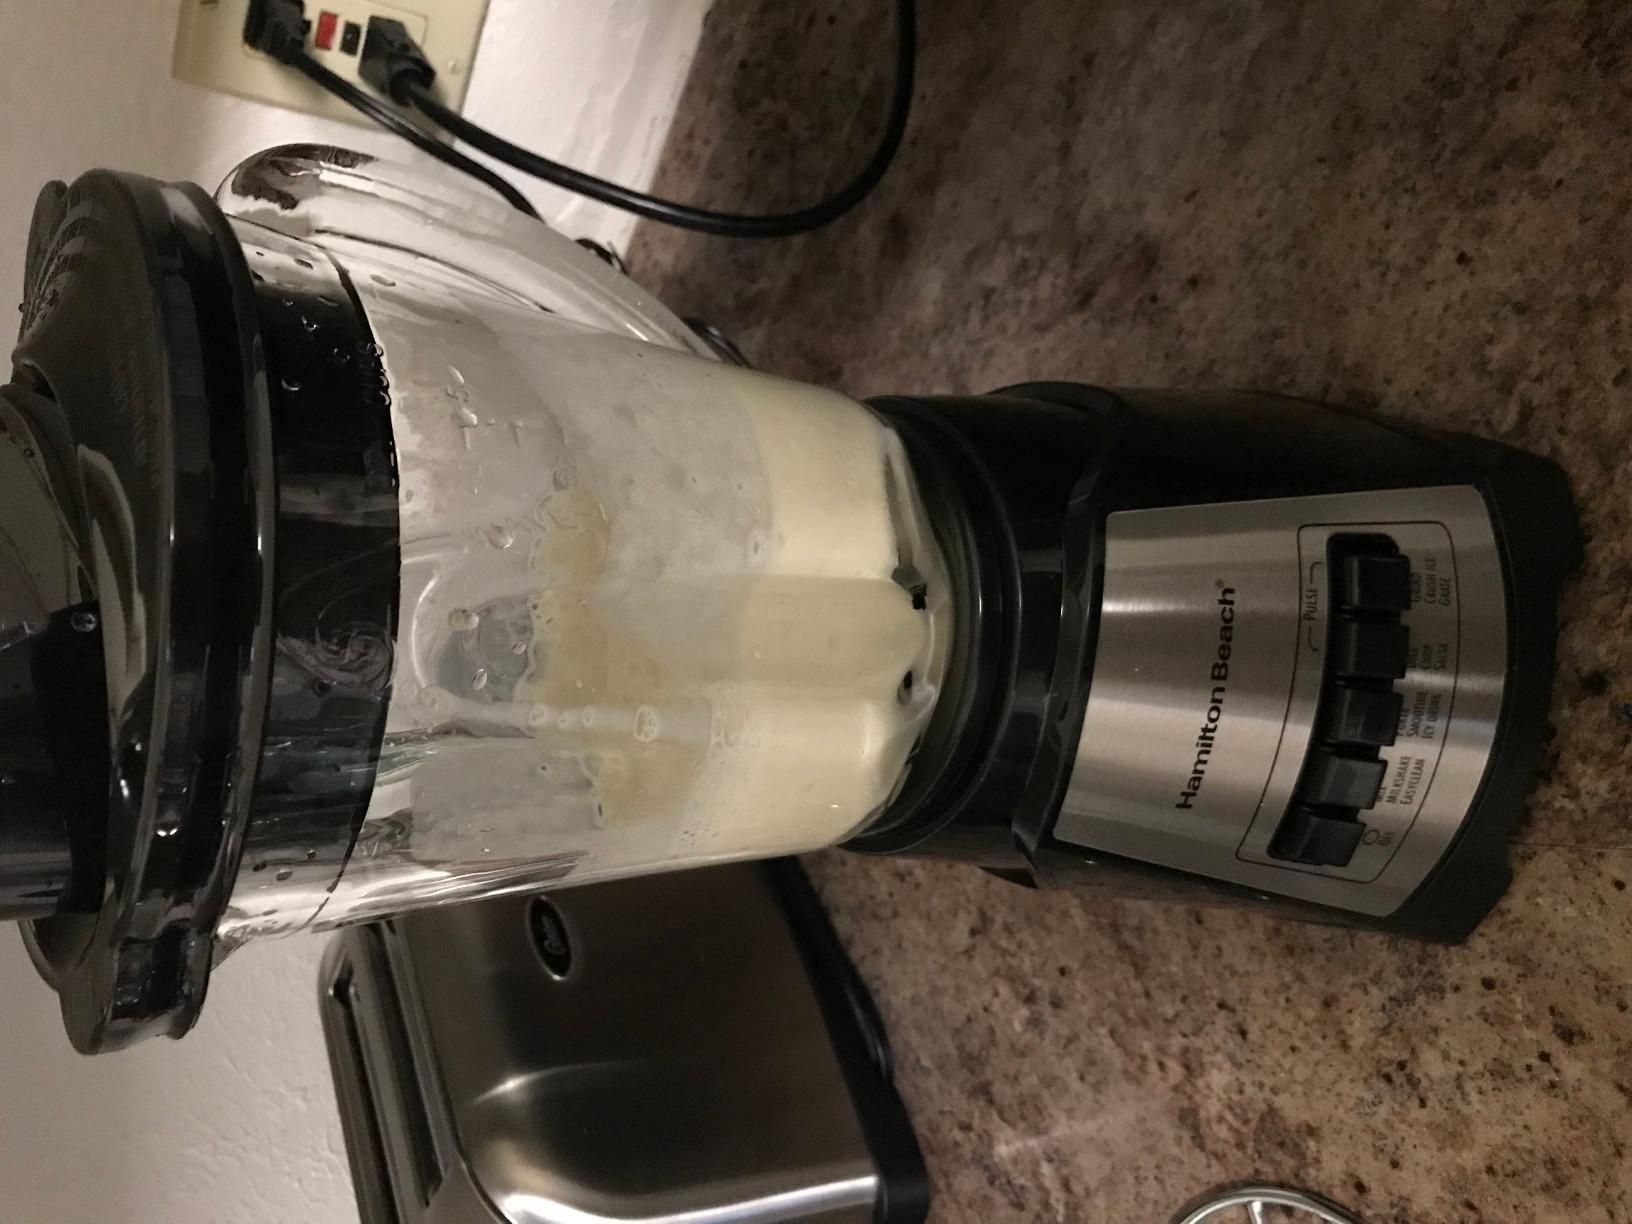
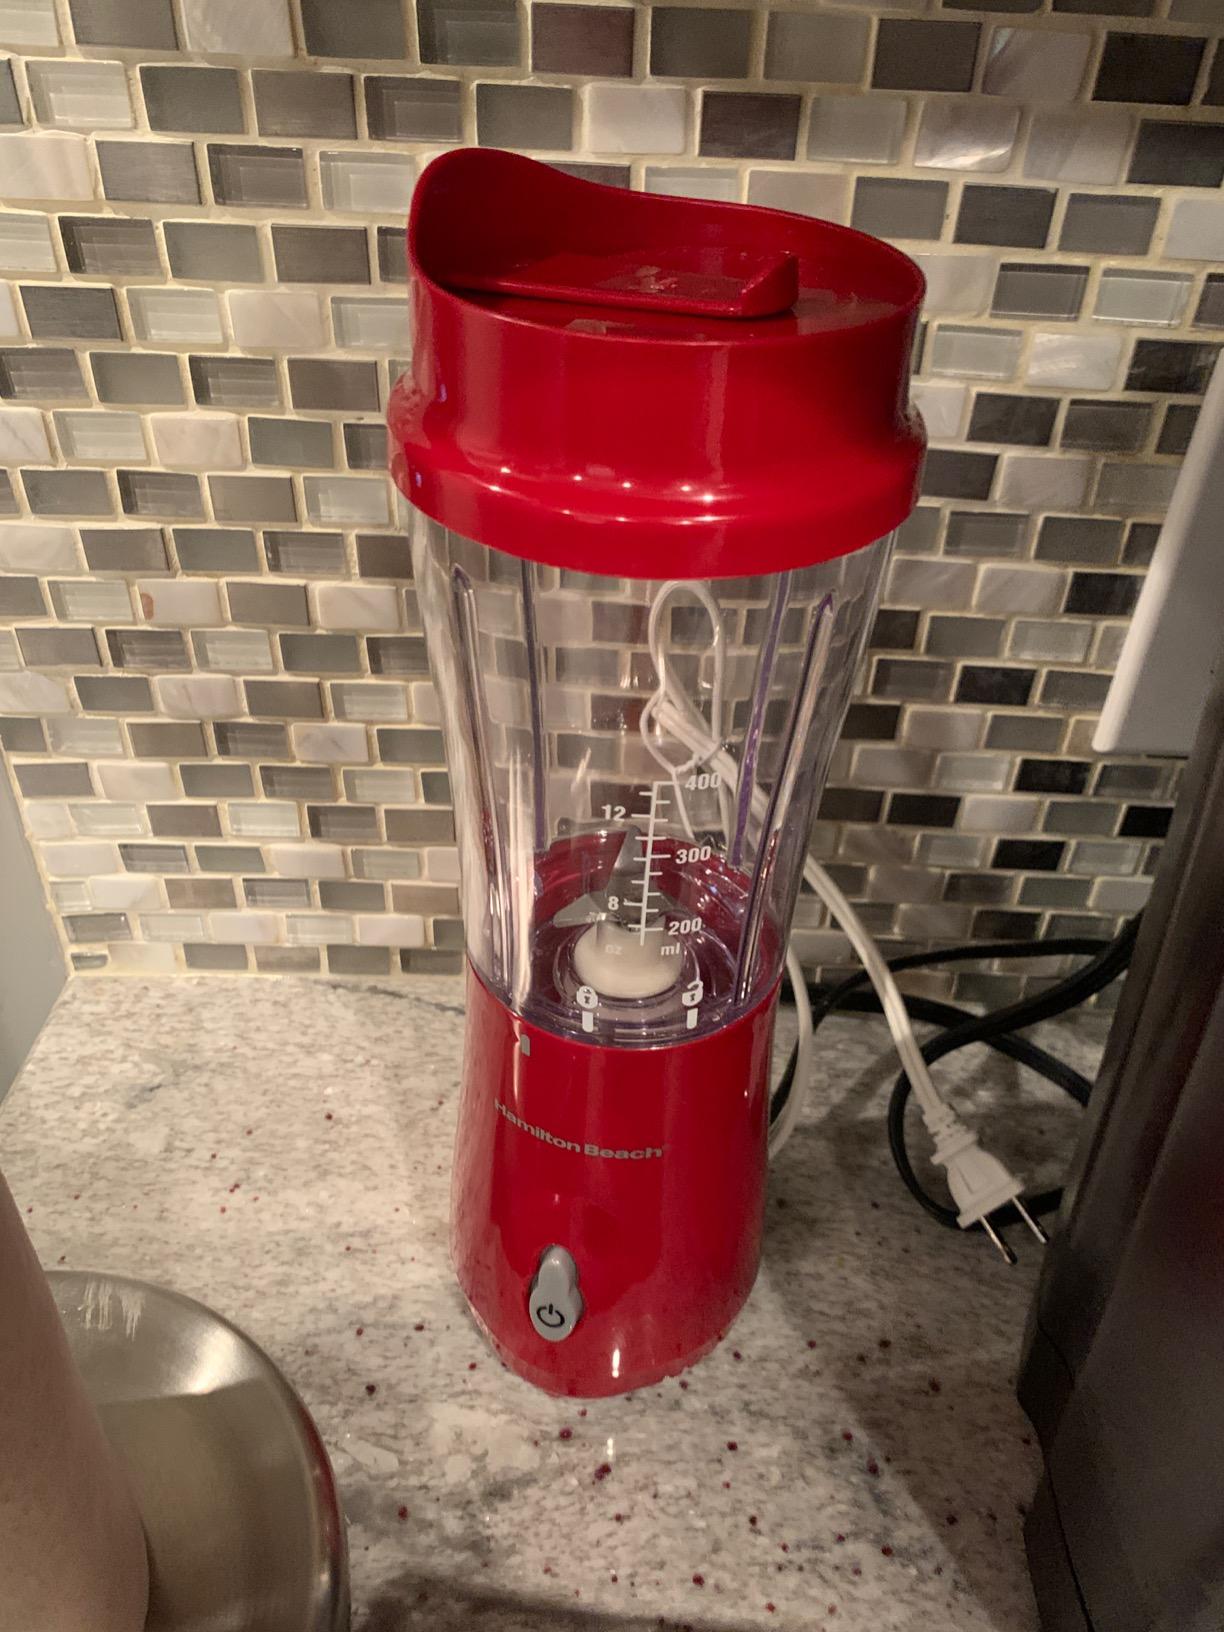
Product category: items_blender
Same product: no